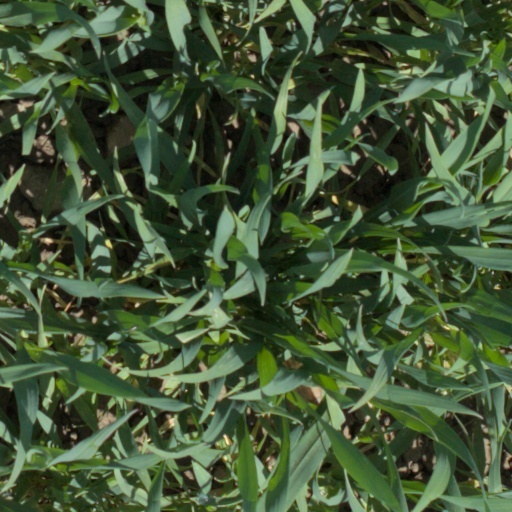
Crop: wheat